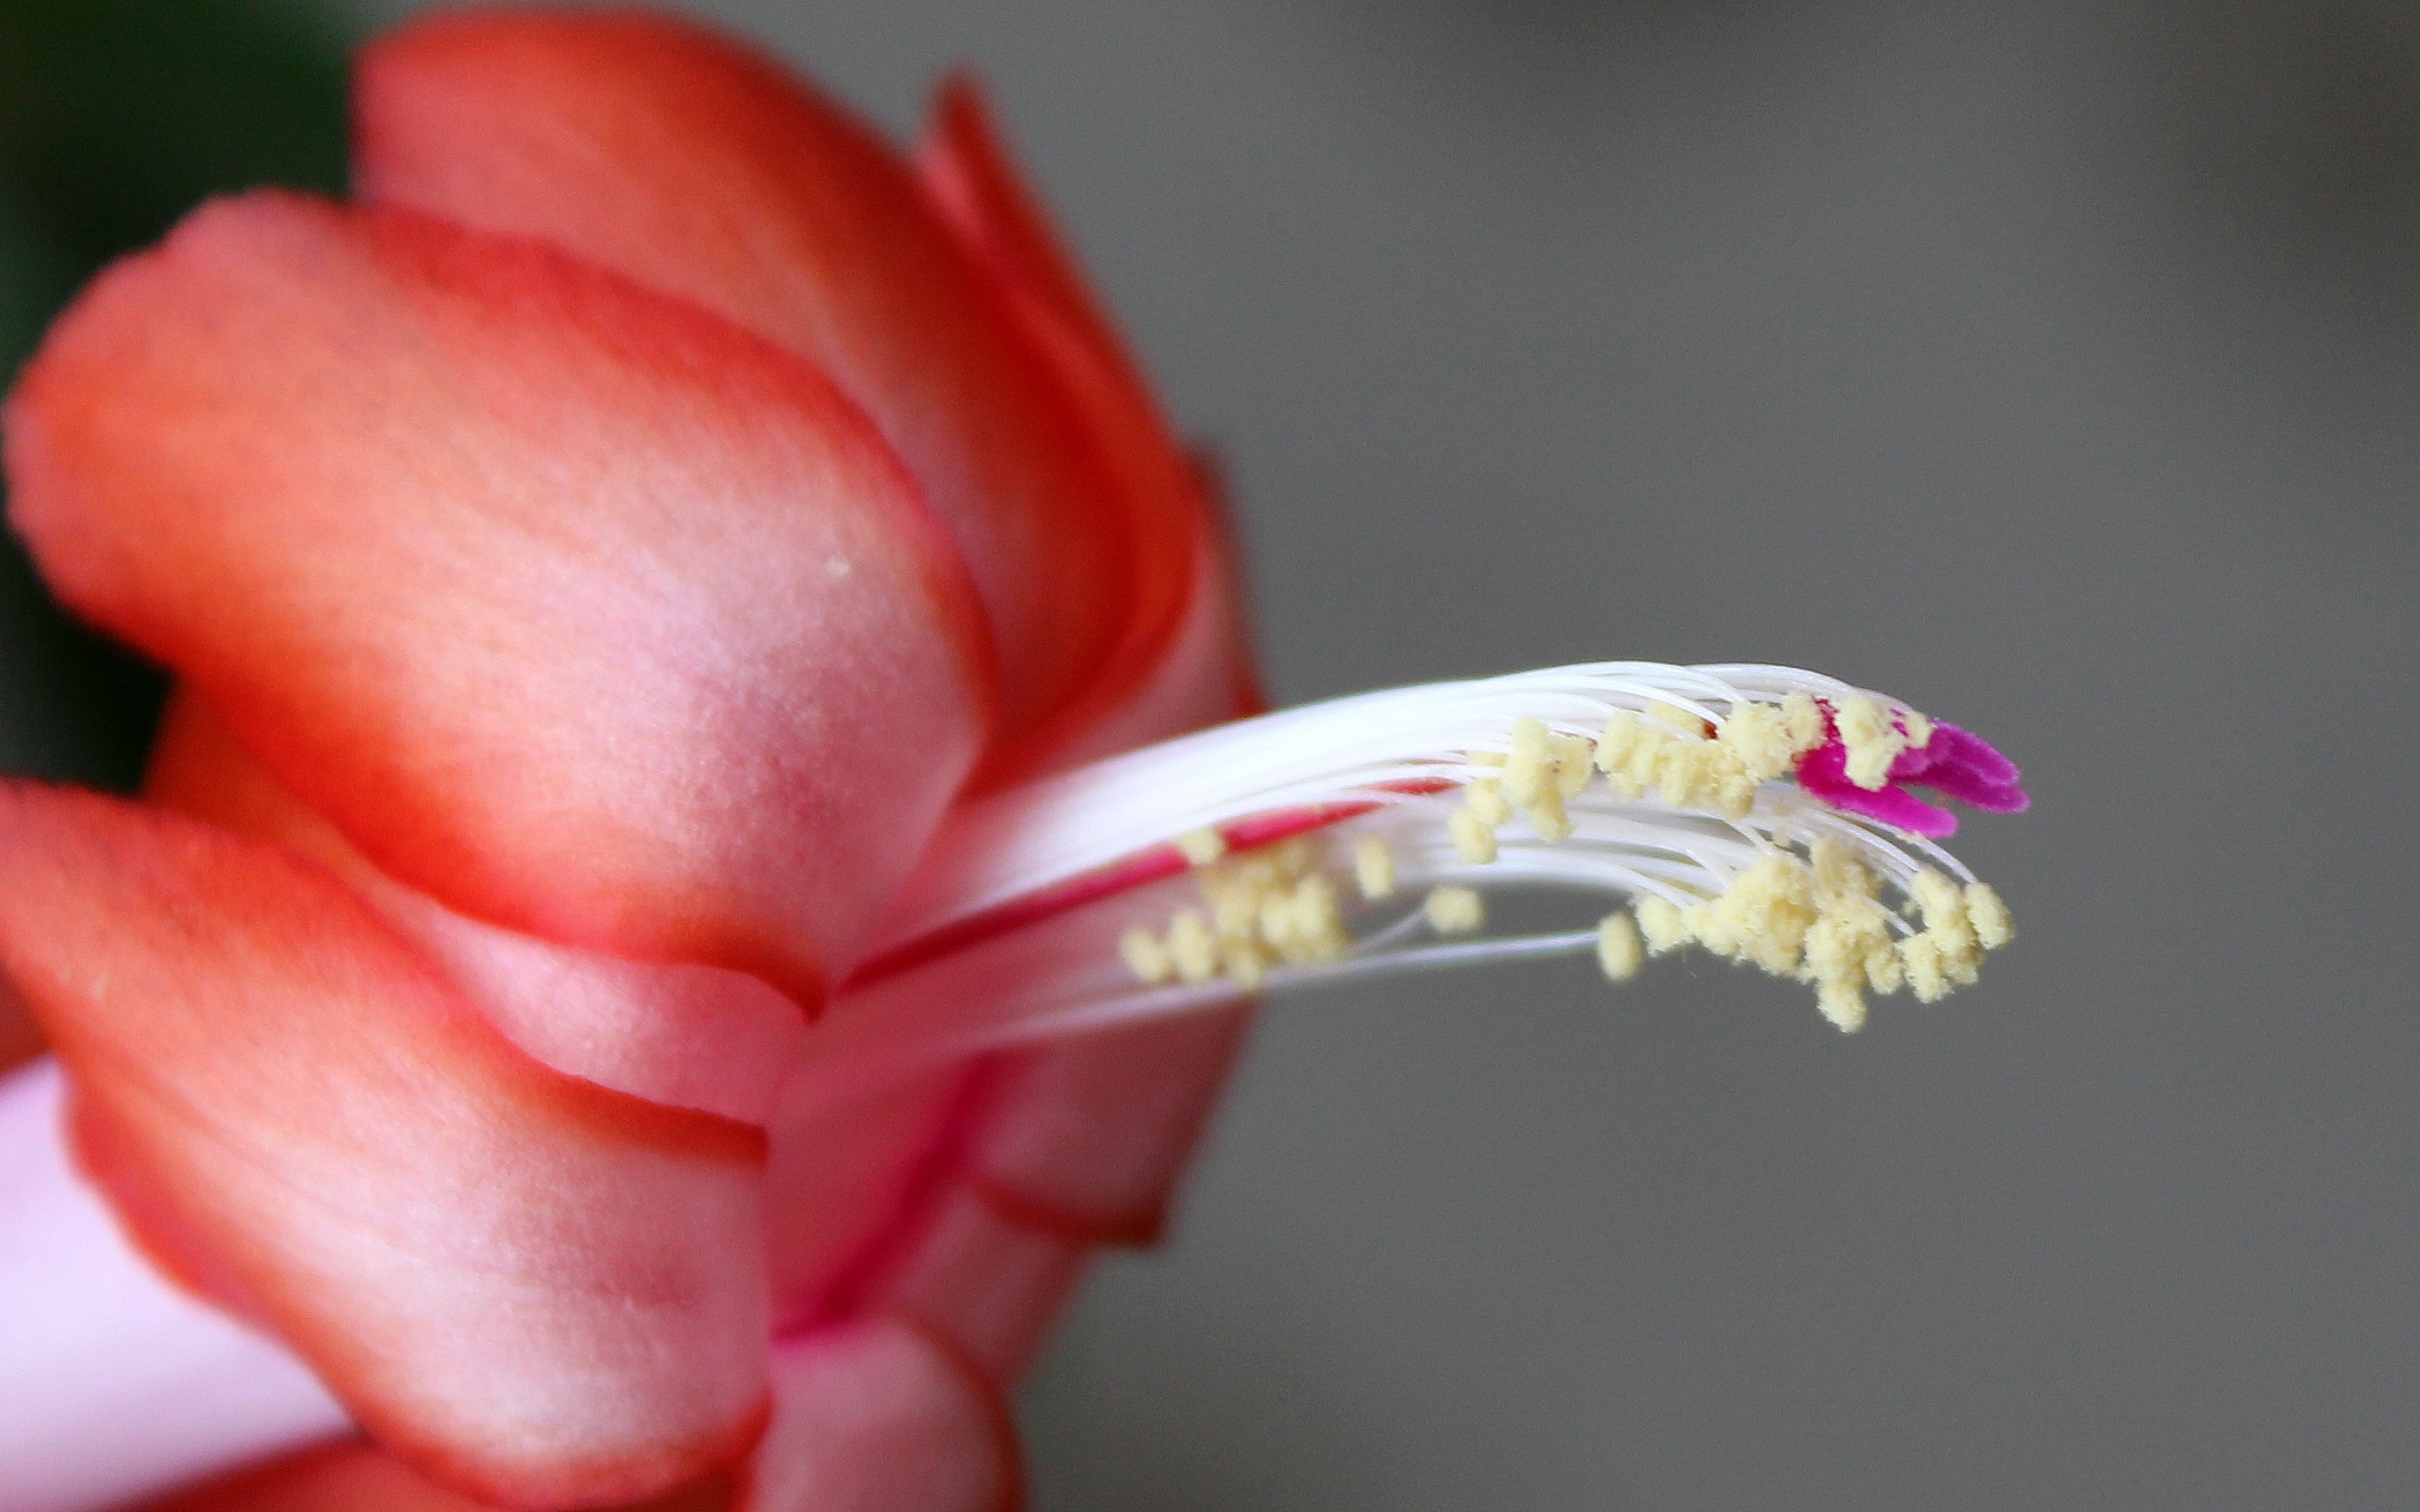
hand, blossom, plant, photography, leaf, flower, petal, bloom, red, colorful, pink, flora, close up, blossoms, organ, macro photography, flowering plant, flowering stems, easter cactus, land plant